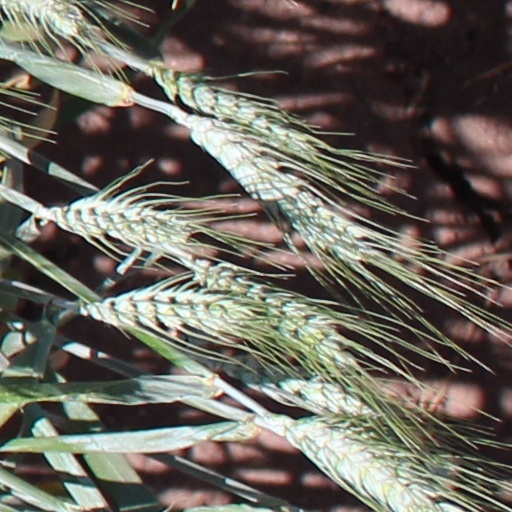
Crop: wheat